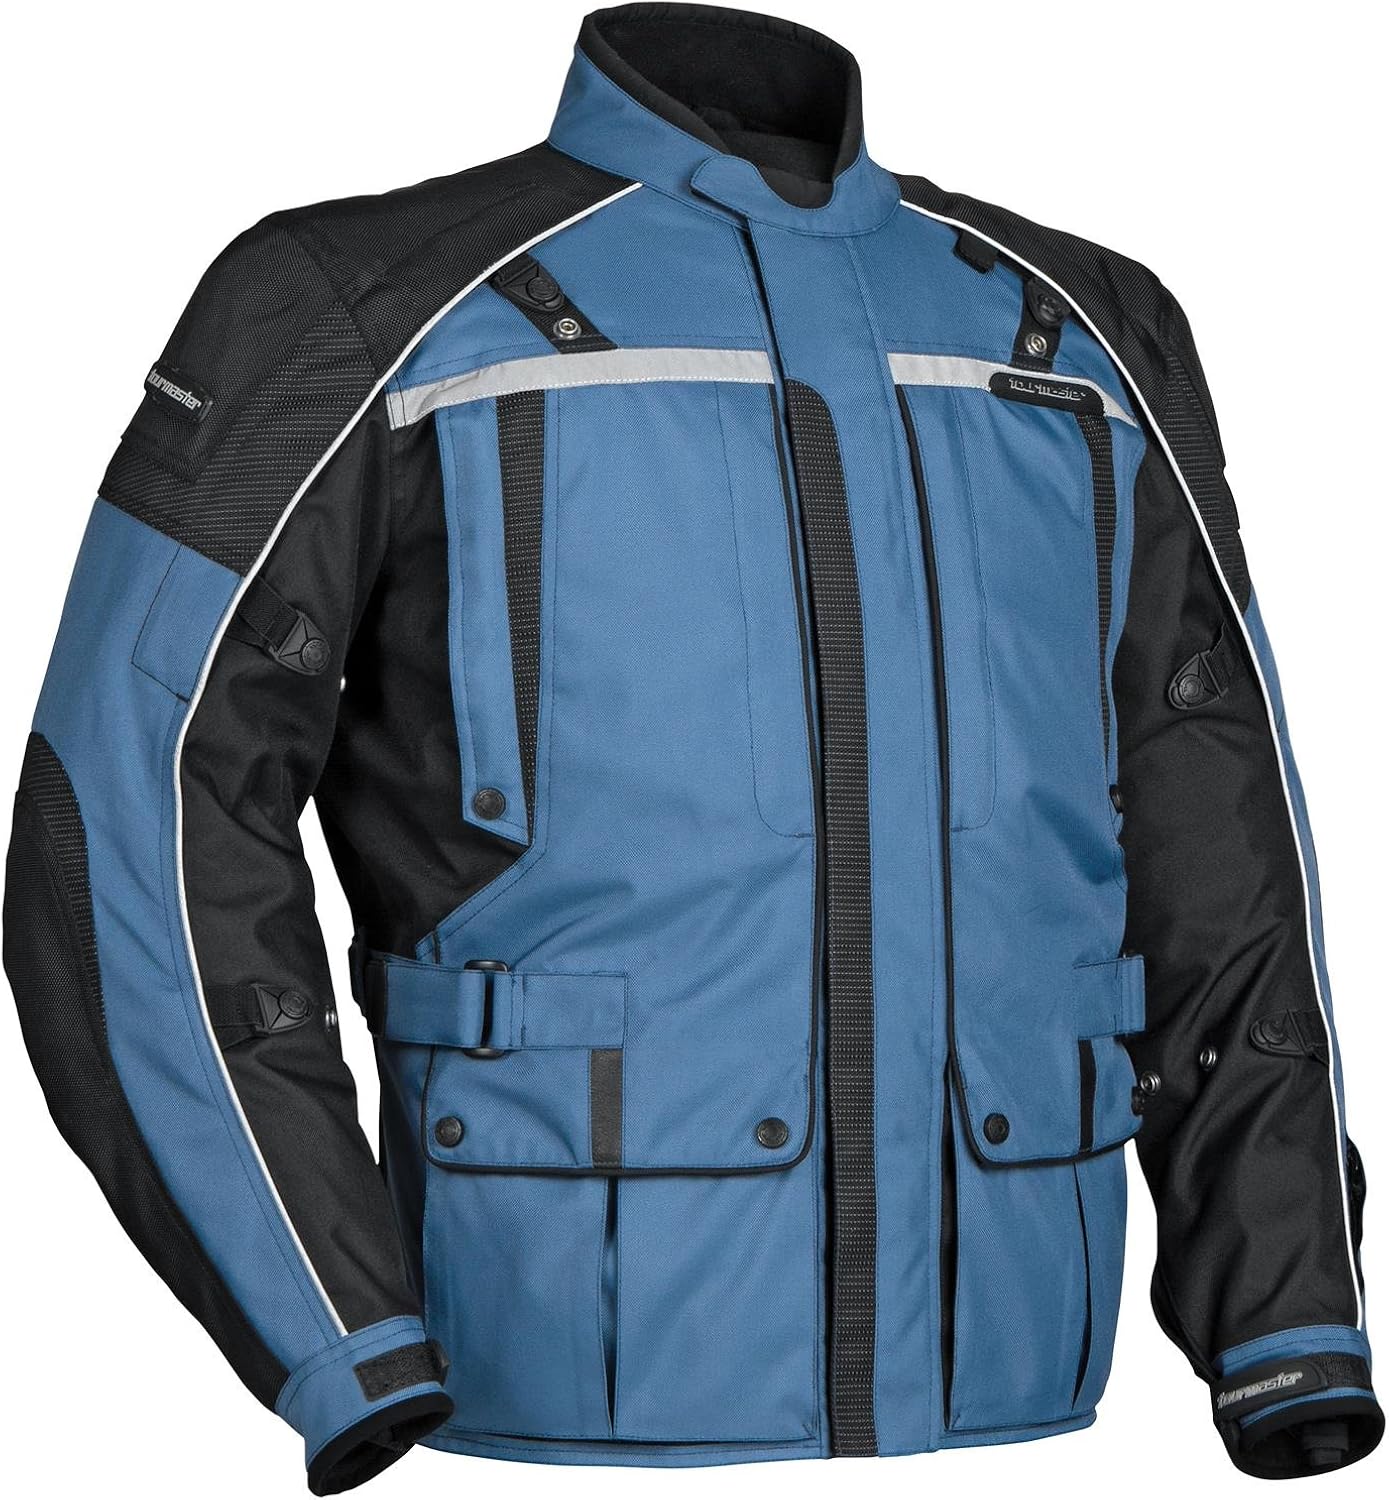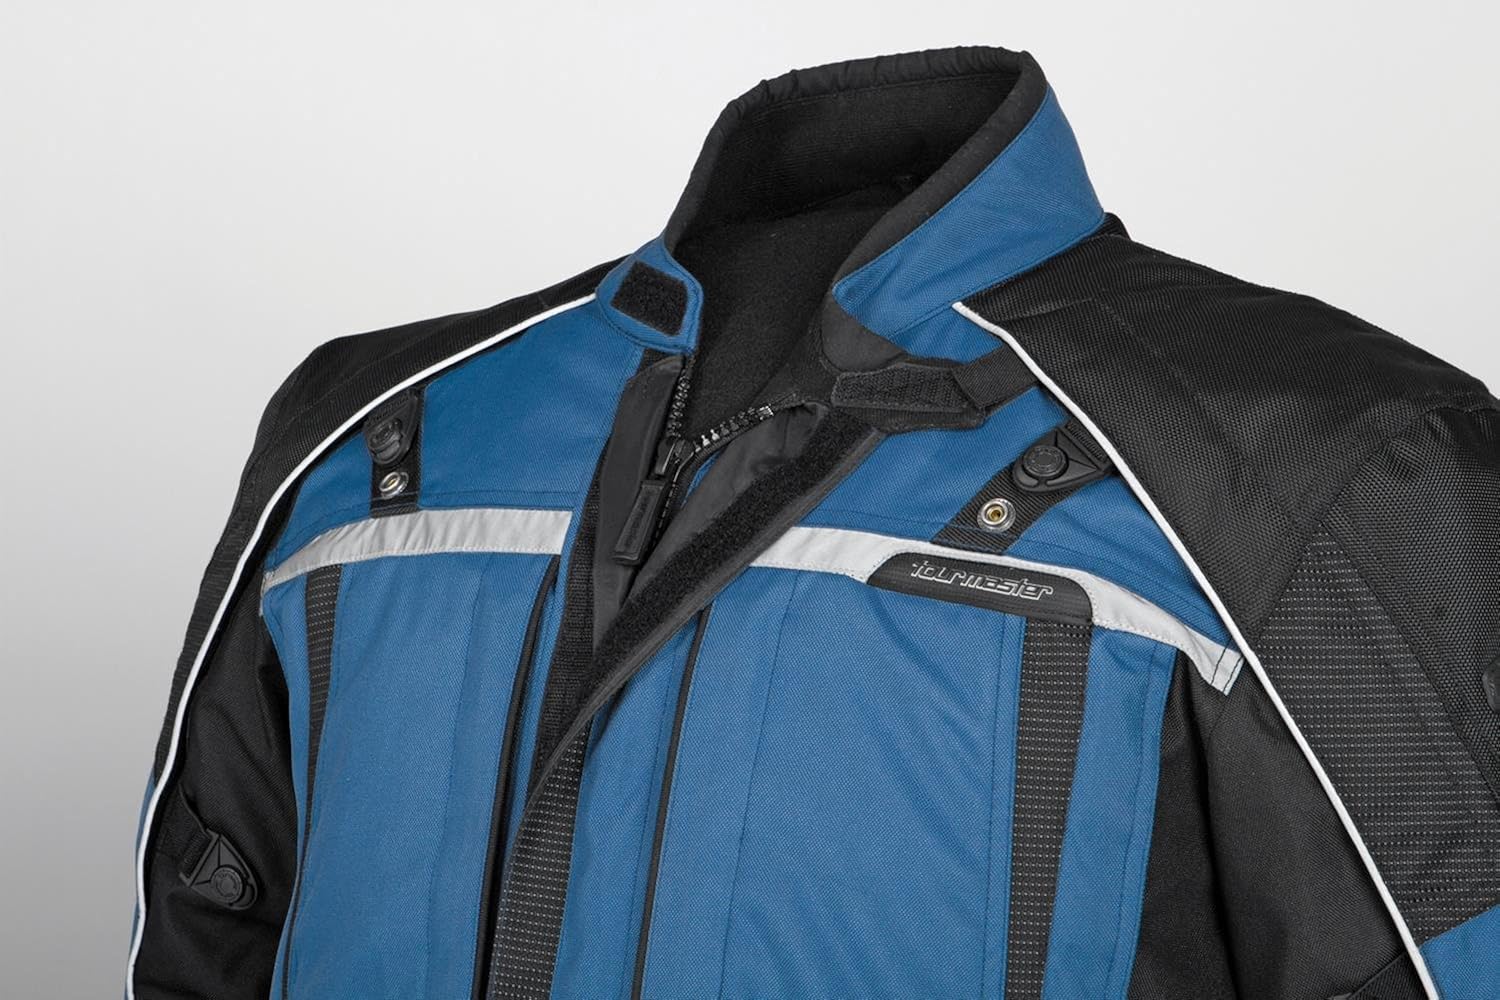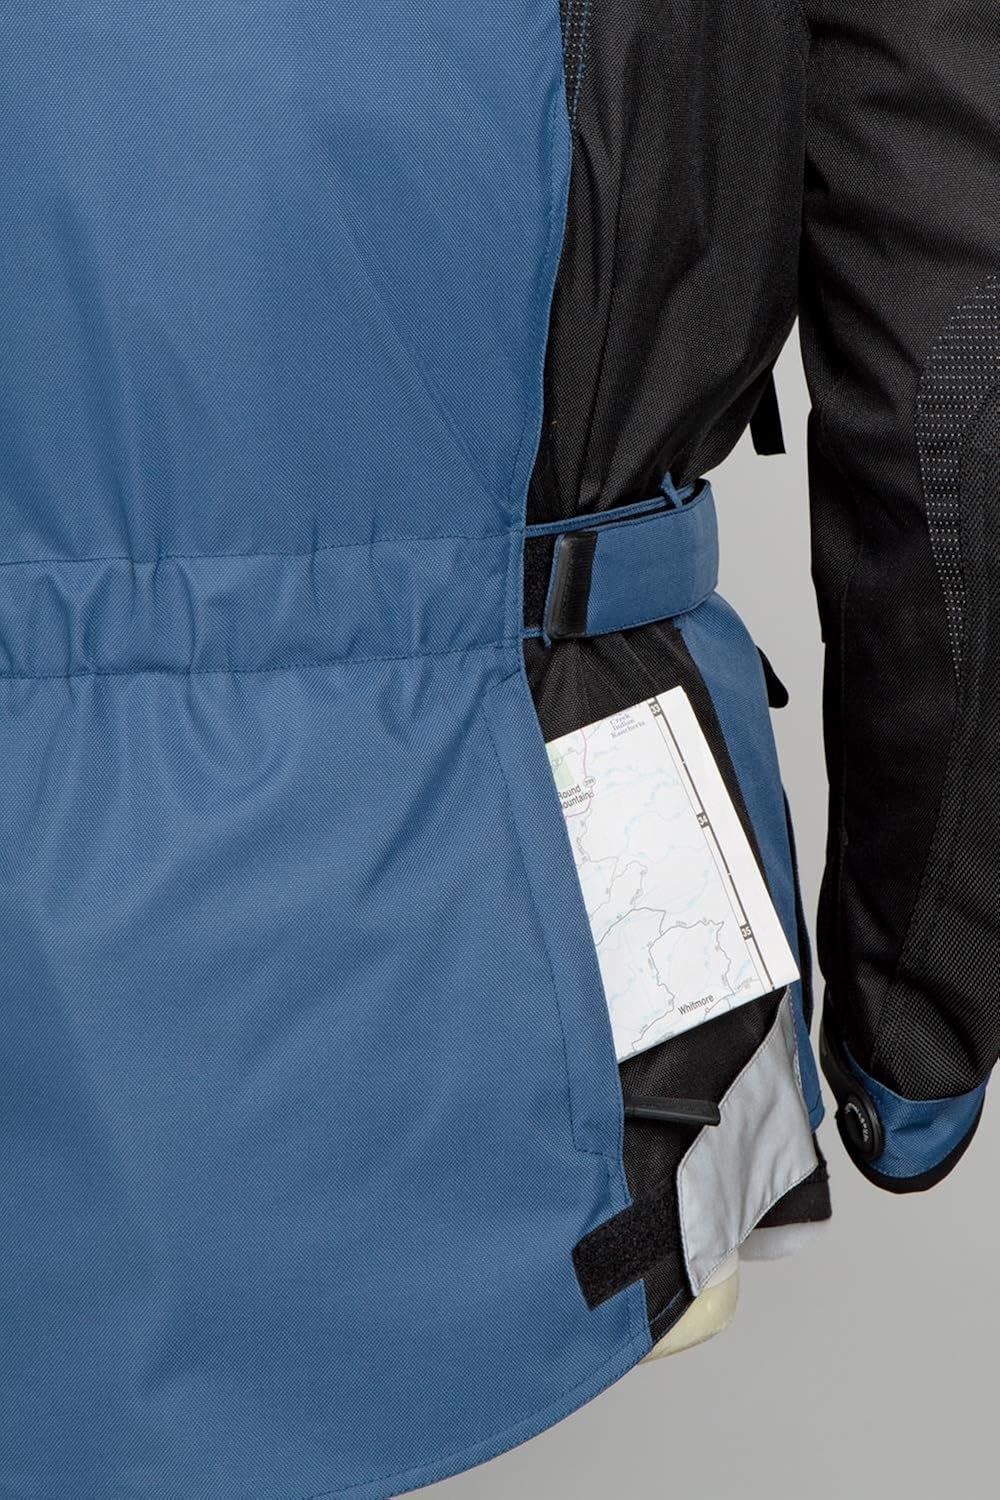
TourMaster Transition Series 3 Men's 3/4 Outer Shell Textile Motorcycle Jacket
Category: Automotive
3/4 length 600 Denier Carbolex and 1680 Denier Ballistic Polyester shell incorporates reflective Phoslite material panels for increased nighttime visibility. Waterproof, breathable Rainguard barrier allows dryness without perspiration buildup. Collar anchor prevents flapping when collar is open. Waterproof zippered three-position shoulder vents, chest vents, sleeve vents, rear exit vents and Pipeline Ventilation System for flow-through ventilation. Durable two-way main zipper closure with dual wind flap seals out the elements. Wide reflective strip across back & chest, reflective sleeve piping, reflective lower takeup strap panel, Phoslite material panels and reflective rear triangle increase nighttime visibility. Microfiber-lined collar and cuffs are soft, yet durable. Adjustable sleeve takeup straps at the forearm and bicep help to secure elbow armor and material. Removable, CE-approved armor at the elbow and shoulder with an articulated tripledensity back protector. Tour Master’s Z.O.Q. (Zip-Out Quilted) liner features warming 100g poly fill insulation. Vertical zippered chest map pockets, pockets with a flap closure, internal media pocket, dual-zippered fanny pack and sleeve key pocket. Adjustable waist belts with TPR pulls help fine-tune the fit. Jacket/pant zipper attachment with the pant side included.
Features: Color: Steel Blue/Black | Size: Large | Tour Master Transition Series 3 Textile Cruiser Jacket for Men | 2012 Model